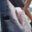
Label: shark